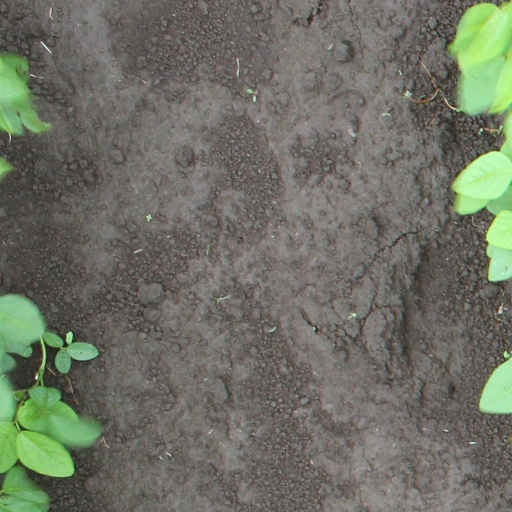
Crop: soybean